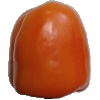
Label: orange_pepper